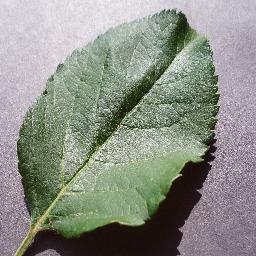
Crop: apple
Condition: healthy